Maverick Viñales

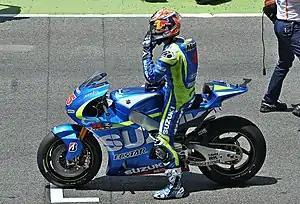
Viñales at the 2015 Catalan Grand Prix

In September 2014, it was announced that Viñales would move up to the MotoGP class for the season, riding for the factory Suzuki team on their return to the class. He partnered Aleix Espargaró at the team. Viñales became the first rider to move up to MotoGP after just one lone season in Moto2, even all-time greats like Valentino Rossi and Marc Márquez spent two years in the intermediate category.